Haitham Mohamedain

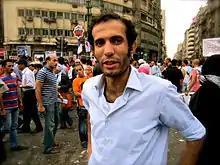
Haytham Mohamedain

Haitham Mohamedain is an Egyptian labor lawyer and political activist. He is a leading member of the Revolutionary Socialists and also a co-founder of the Revolution Path Front.